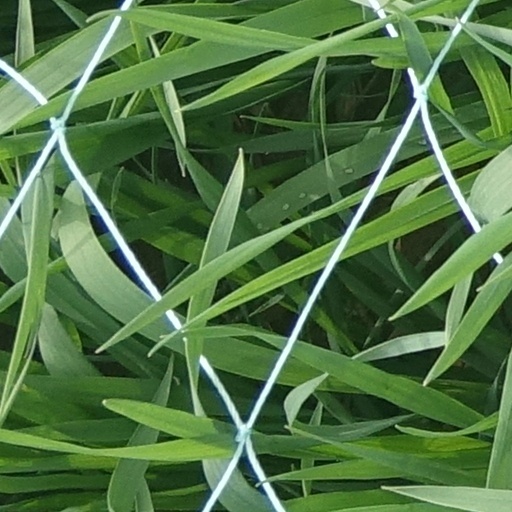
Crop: wheat